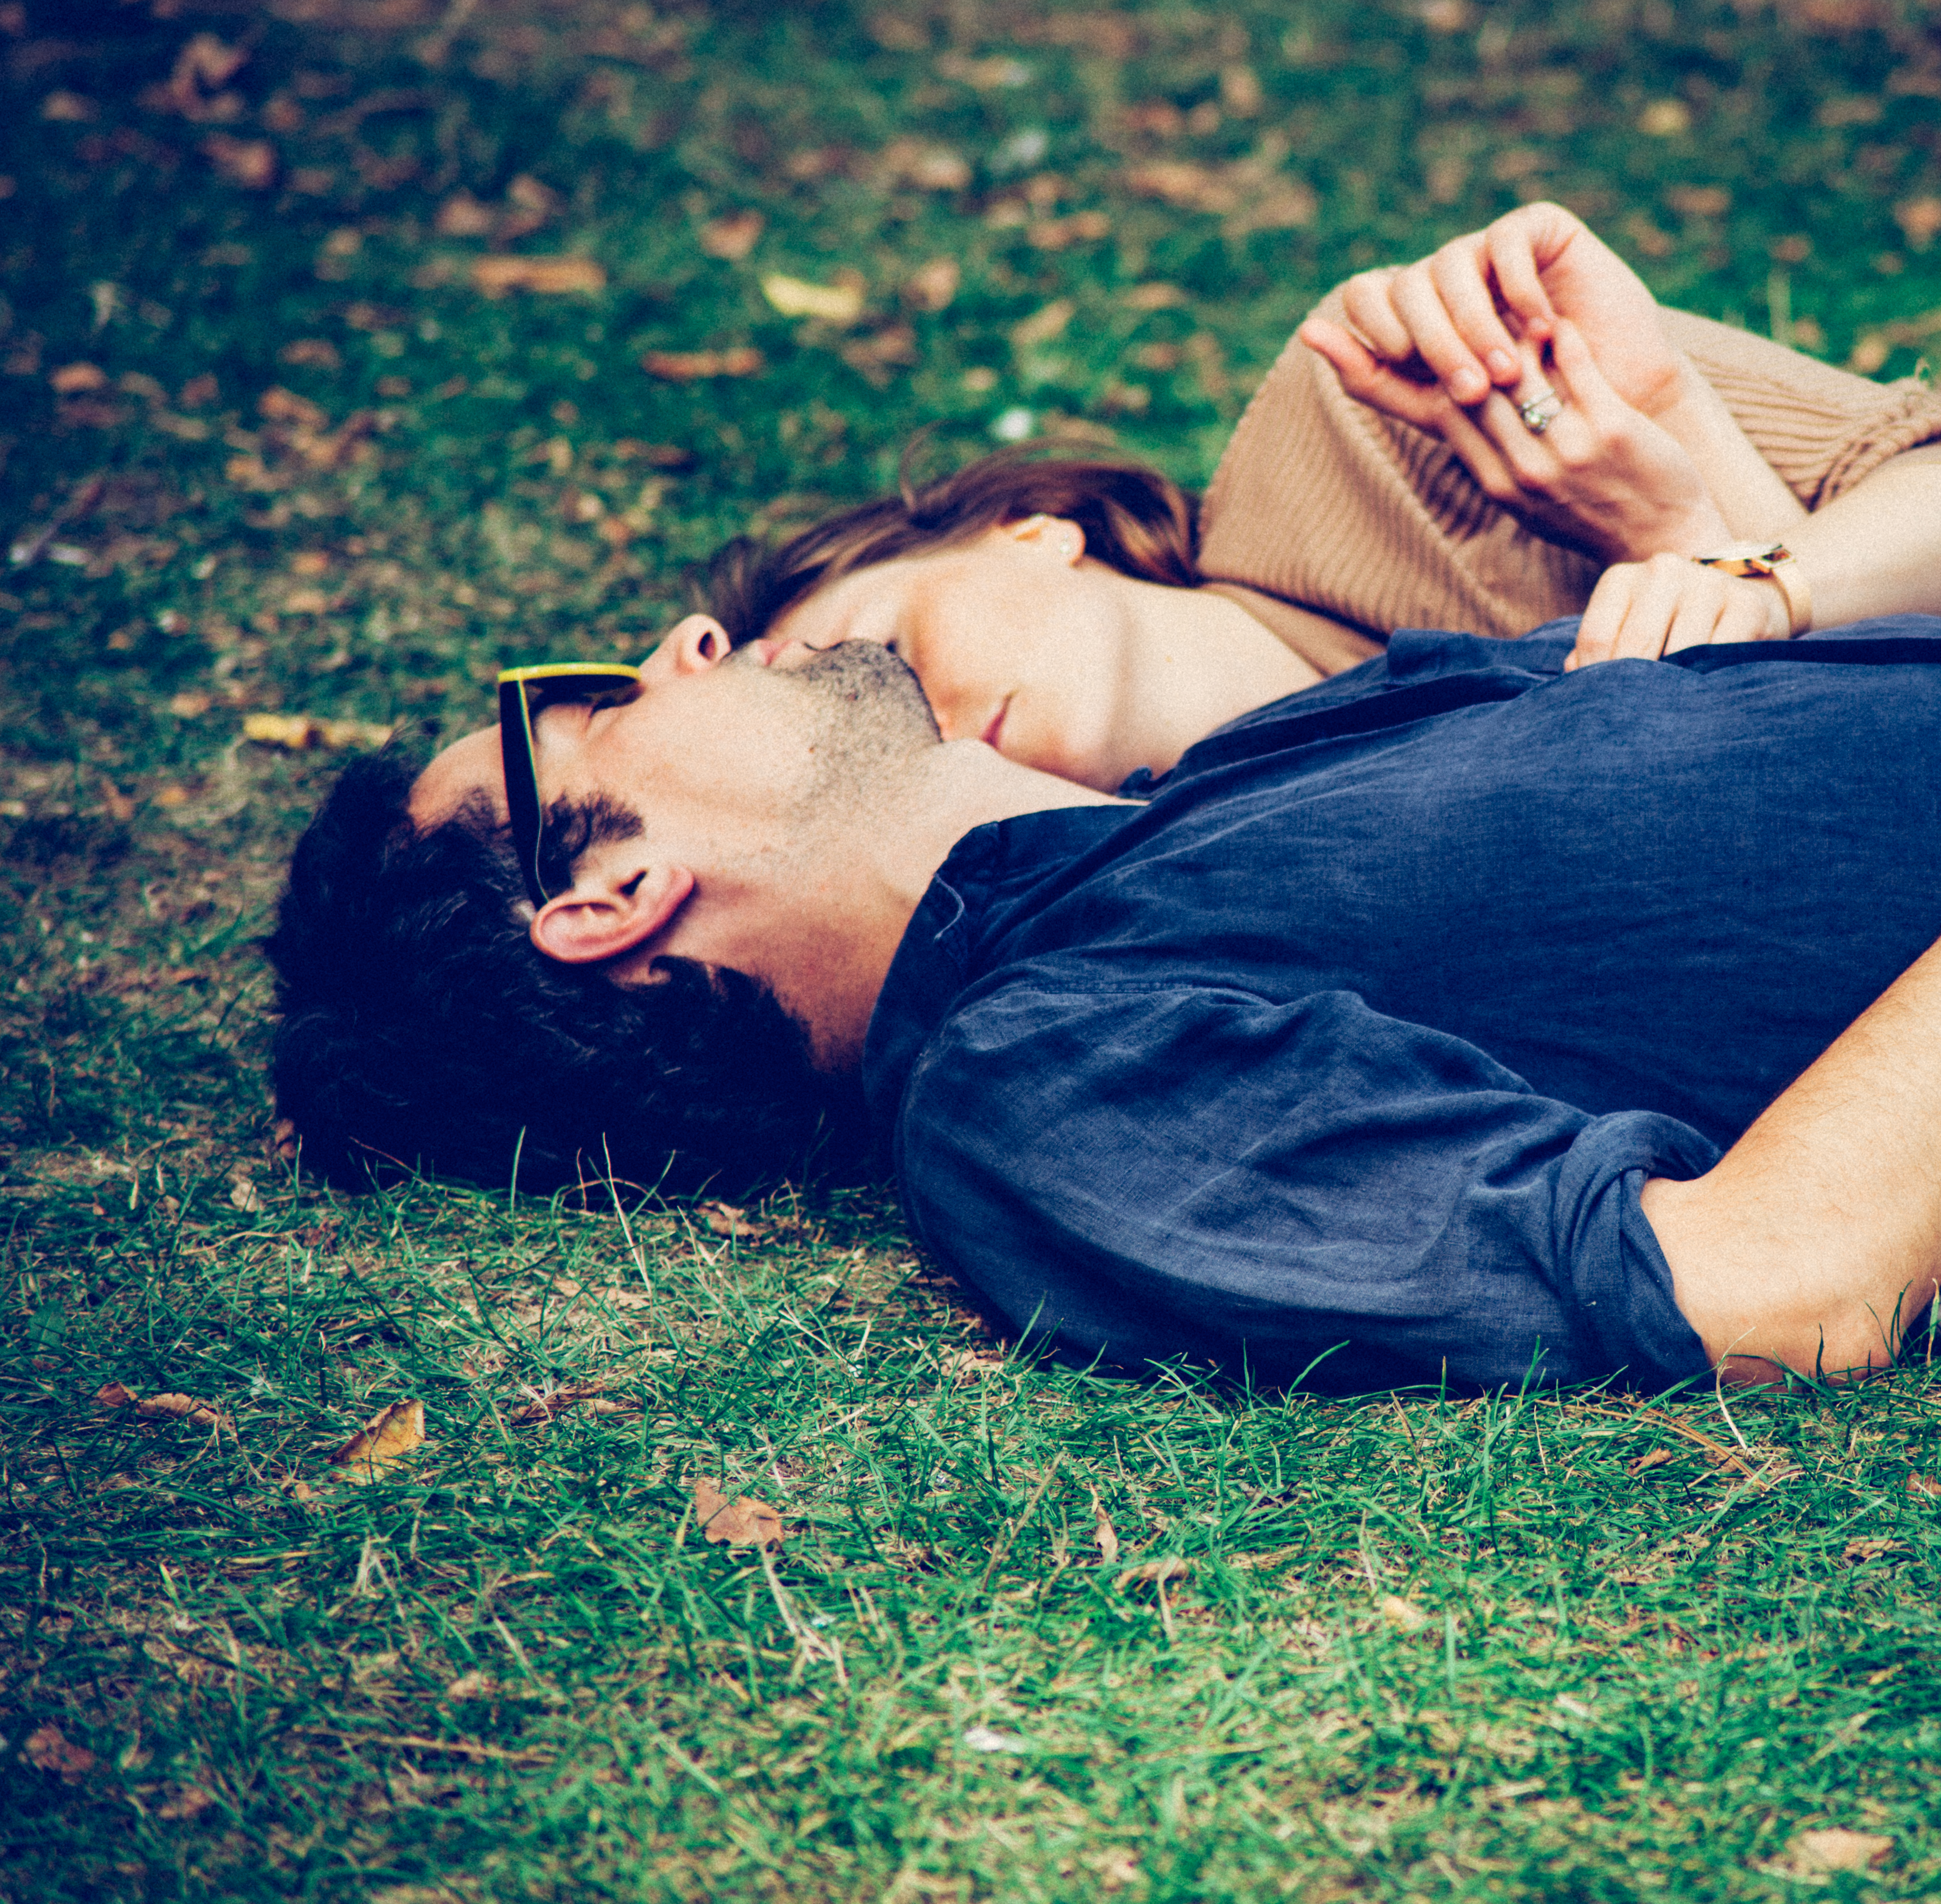
grass, person, people, girl, woman, photography, love, portrait, model, color, sitting, couple, romance, child, blue, rest, outdoors, relaxation, dress, eye, photograph, beauty, emotion, interaction, photo shoot, portrait photography, human positions